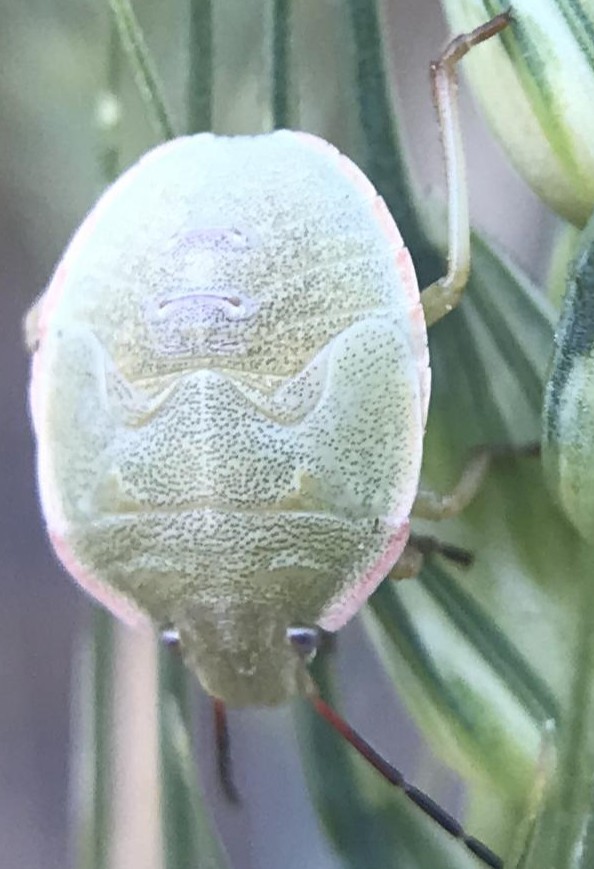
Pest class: stink_bug